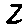
Label: 2